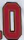
Number: 0